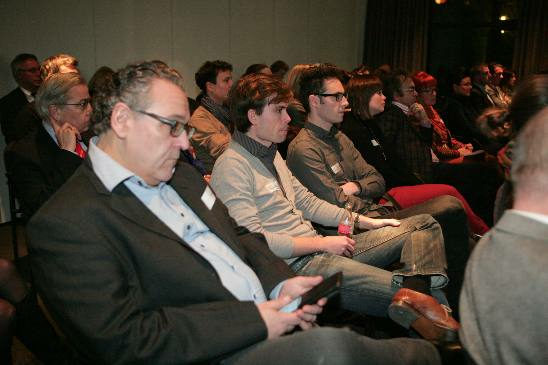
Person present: Yes